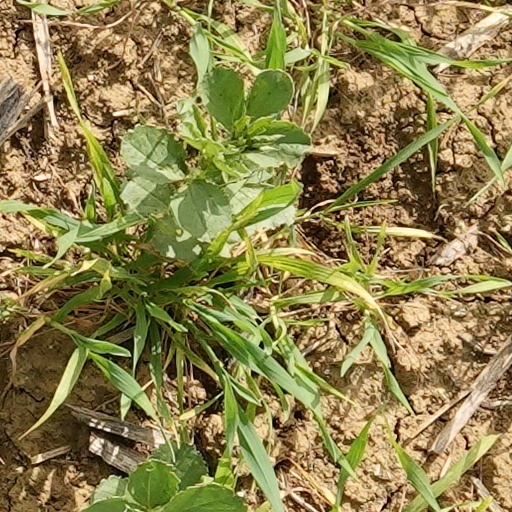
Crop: wheat